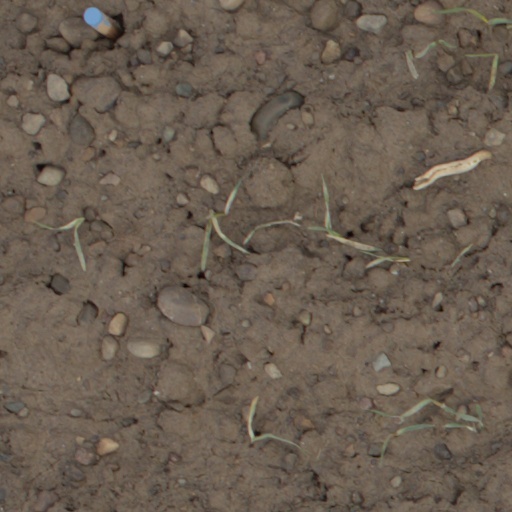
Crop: wheat